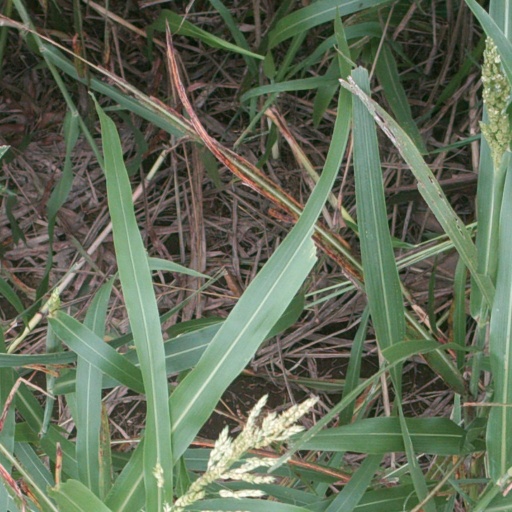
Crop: sorghum